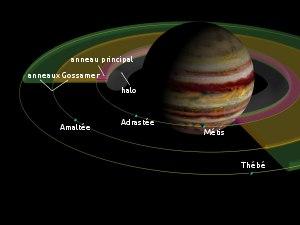
Les anneaux de Jupiter sont un ensemble d'anneaux planétaires orbitant autour de la planète Jupiter. Le système est découvert en 1979 par la sonde spatiale Voyager 1. Il est le troisième système d'anneaux à avoir été découvert après ceux de Saturne et ceux d'Uranus.
Un anneau planétaire, ou simplement anneau, est une région en forme de disque mince se situant autour d'une planète, d'une planète naine, d'un petit corps ou même d'un satellite naturel et formé principalement de poussières et de petites particules diverses.